Tuscia University

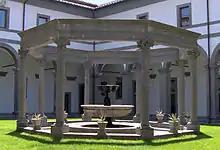
Renaissance cloister at the university rectorate

University of Tuscia (UNITUS) is a university located in the city of Viterbo, Italy. Founded in 1979, the University comprises 6 academic departments. Much of the campus occupies the former monastic complex of Santa Maria in Gradi.